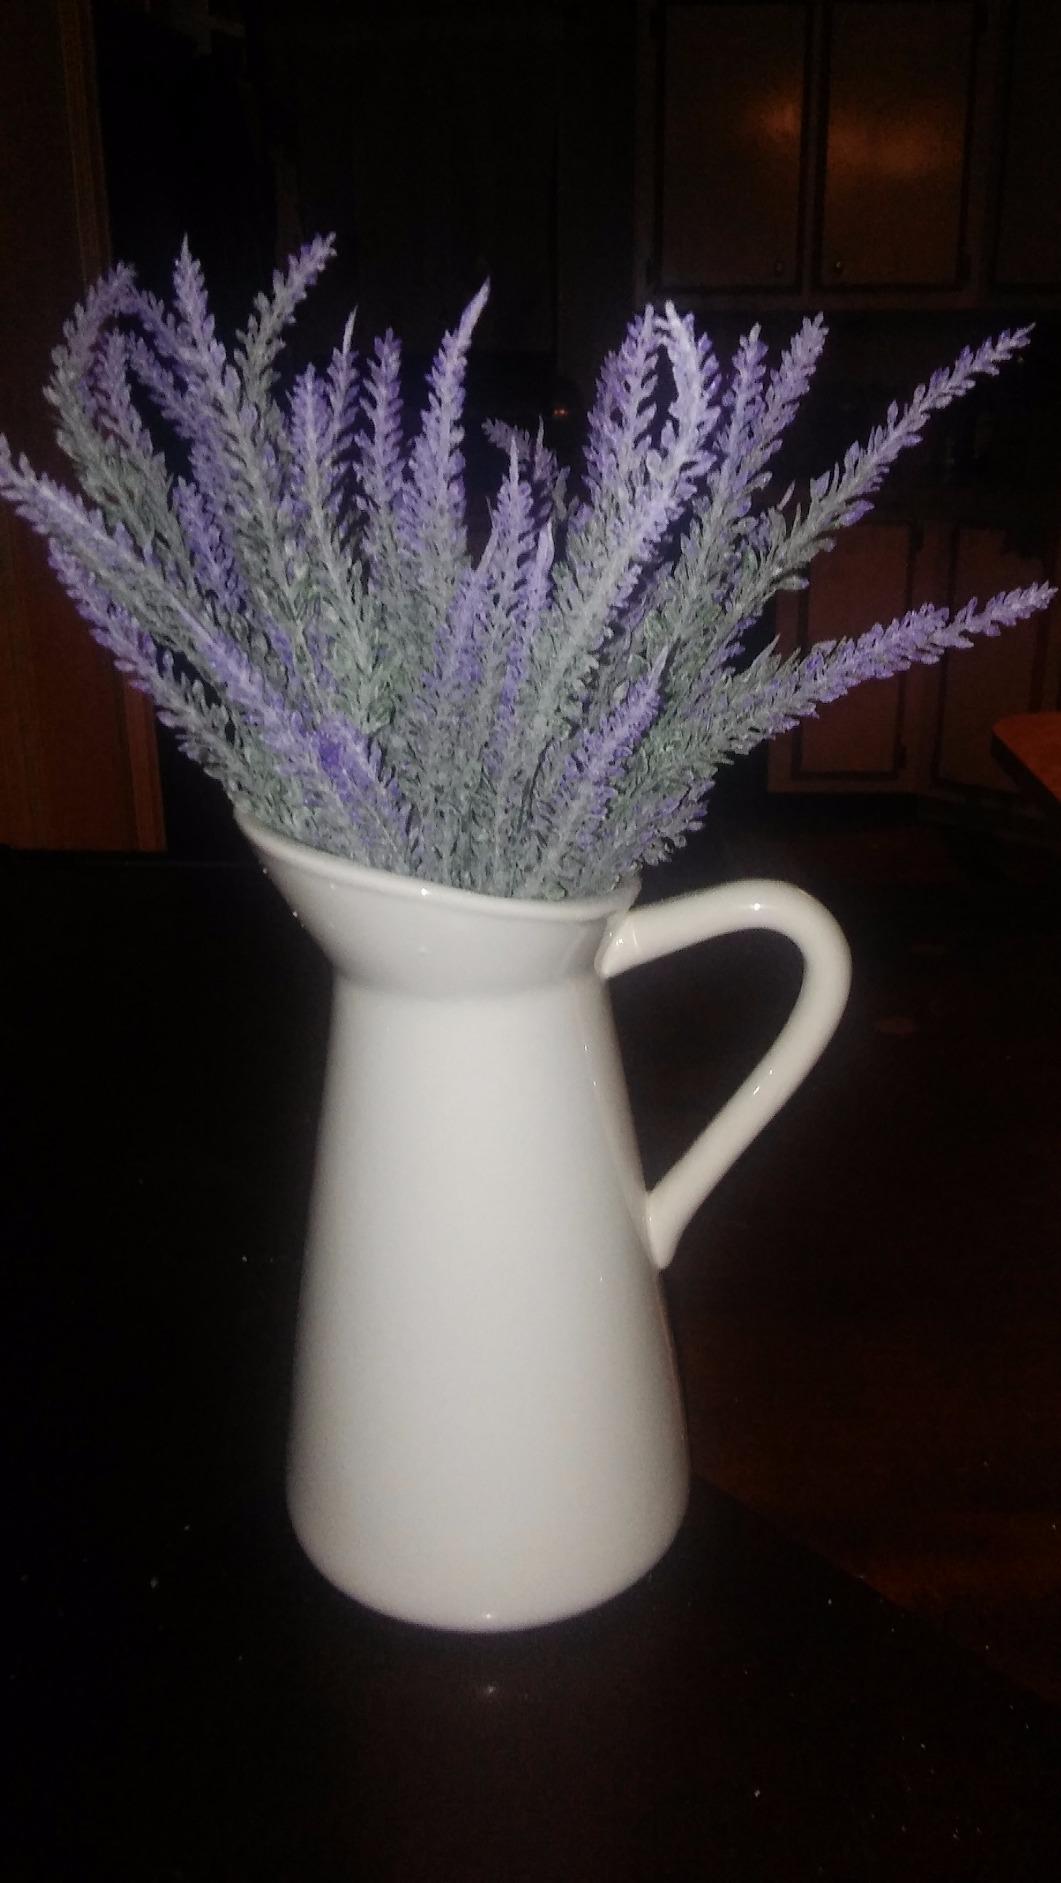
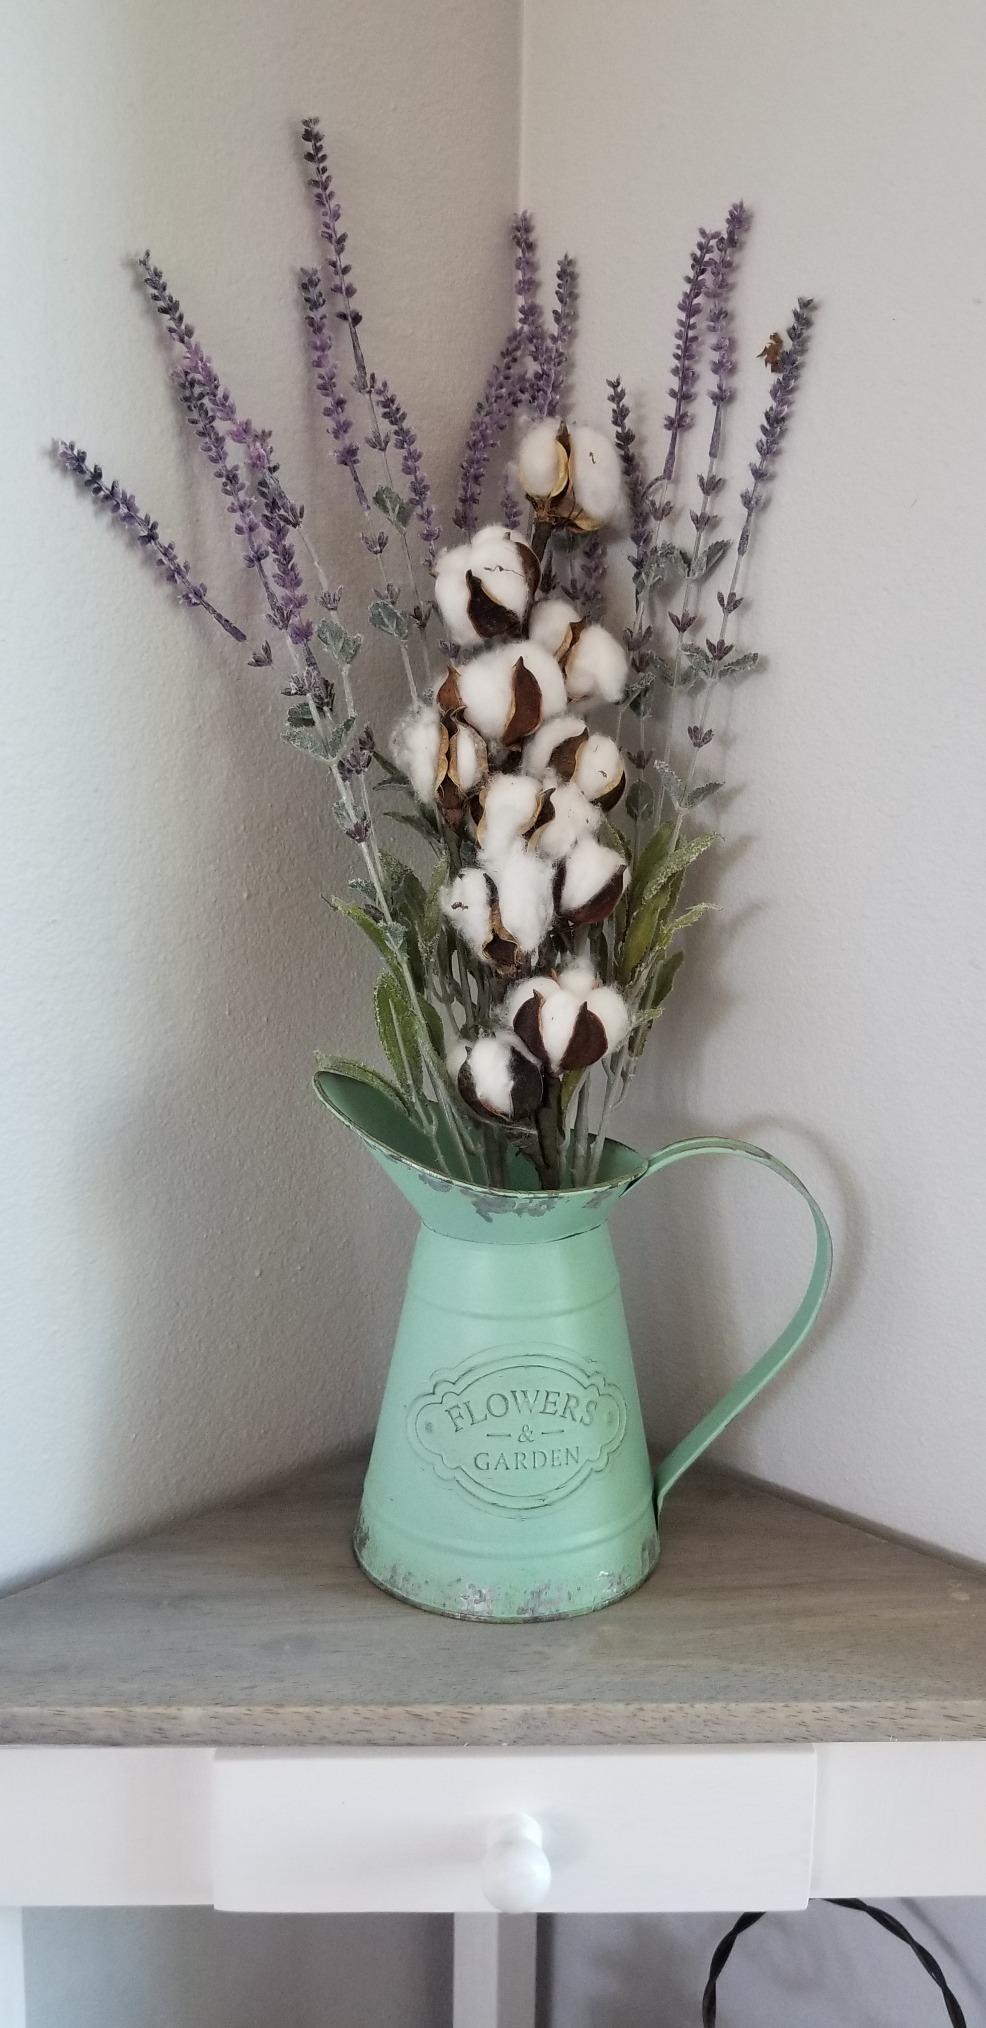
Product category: vase
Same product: no